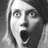
Emotion: surprise